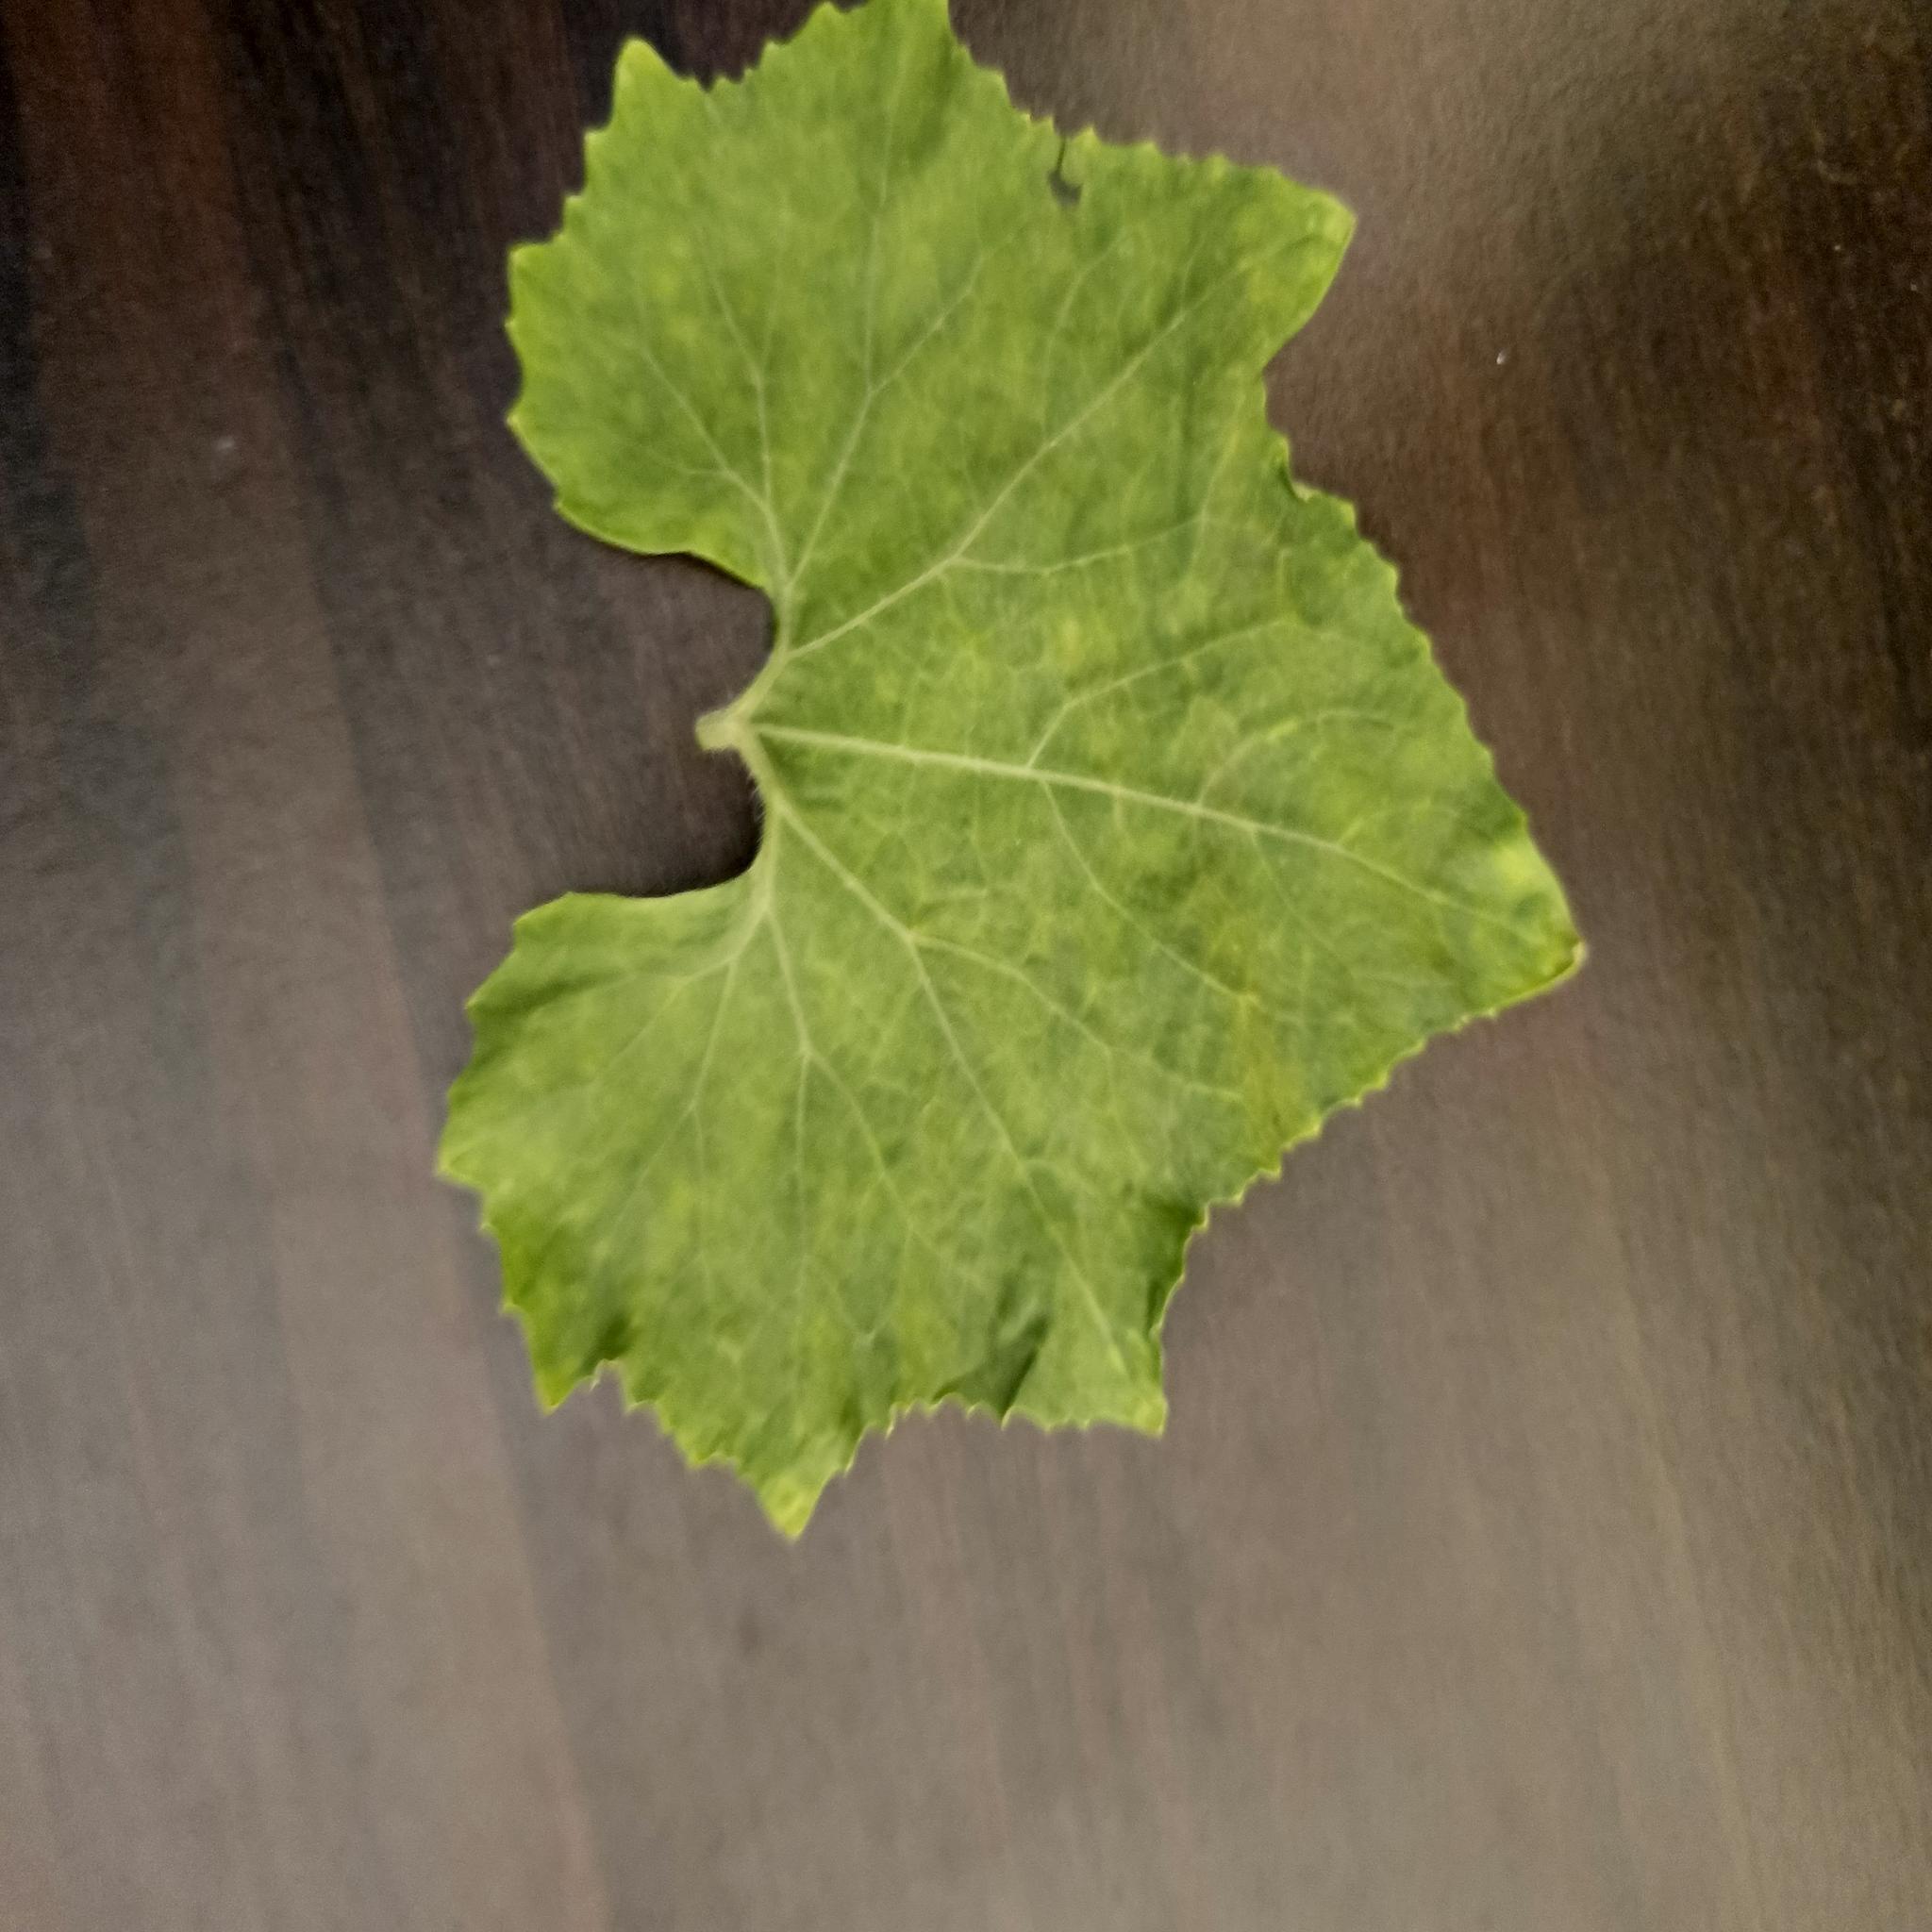
Label: Healthy